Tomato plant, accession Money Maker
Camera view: bottom (45 deg); turntable rotation: 300 degrees
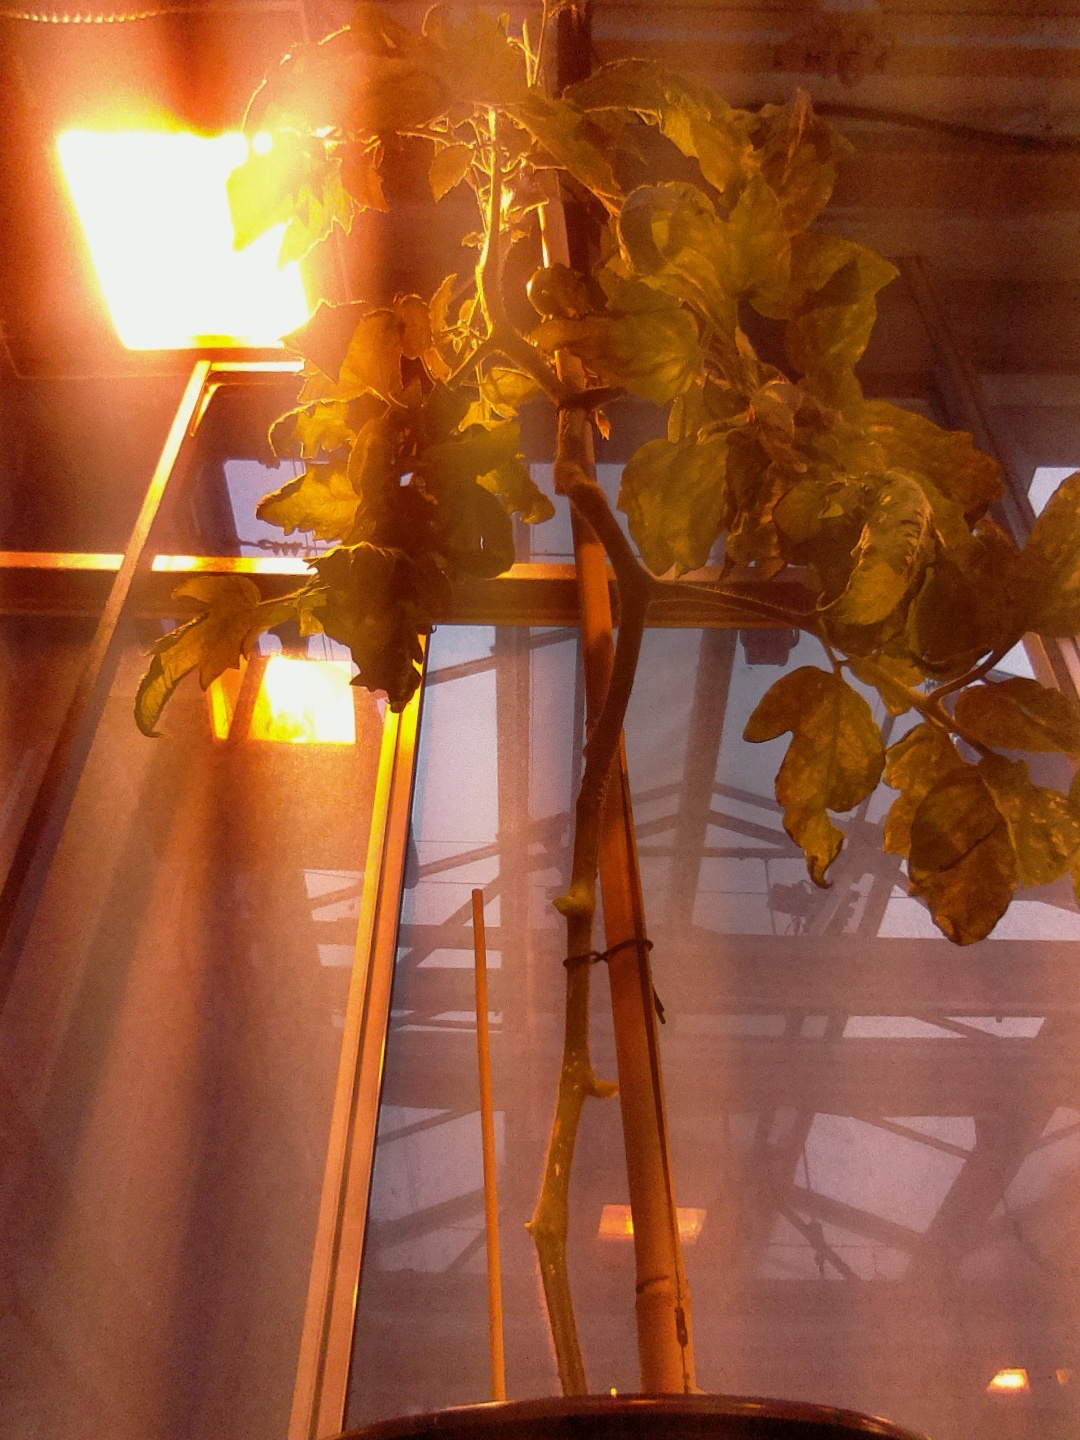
BBCH growth stage 73: 30%-40% of final fruit size